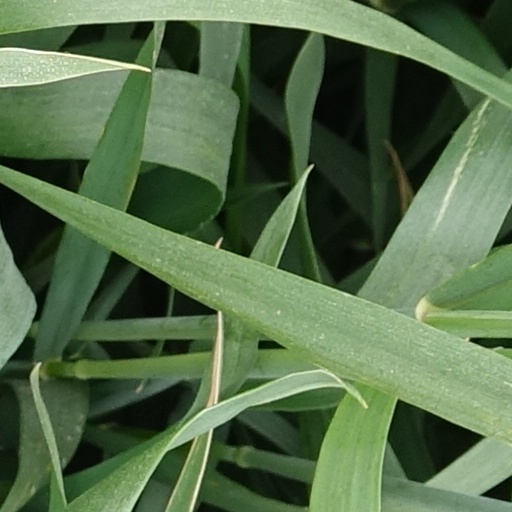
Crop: wheat